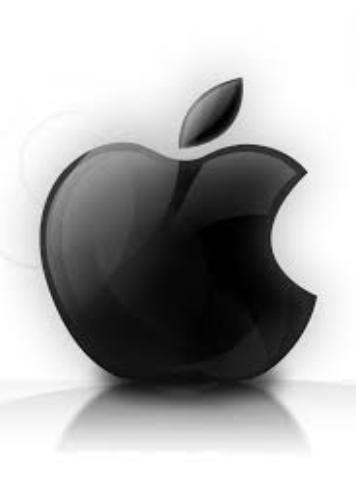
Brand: iPhone-1
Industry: Electronic